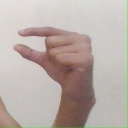
अक्षर: ग